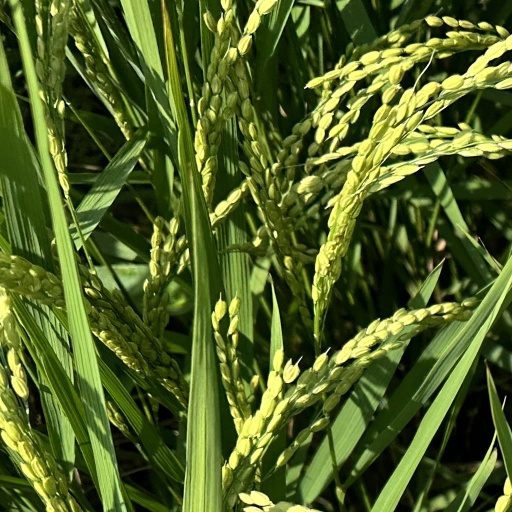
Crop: rice